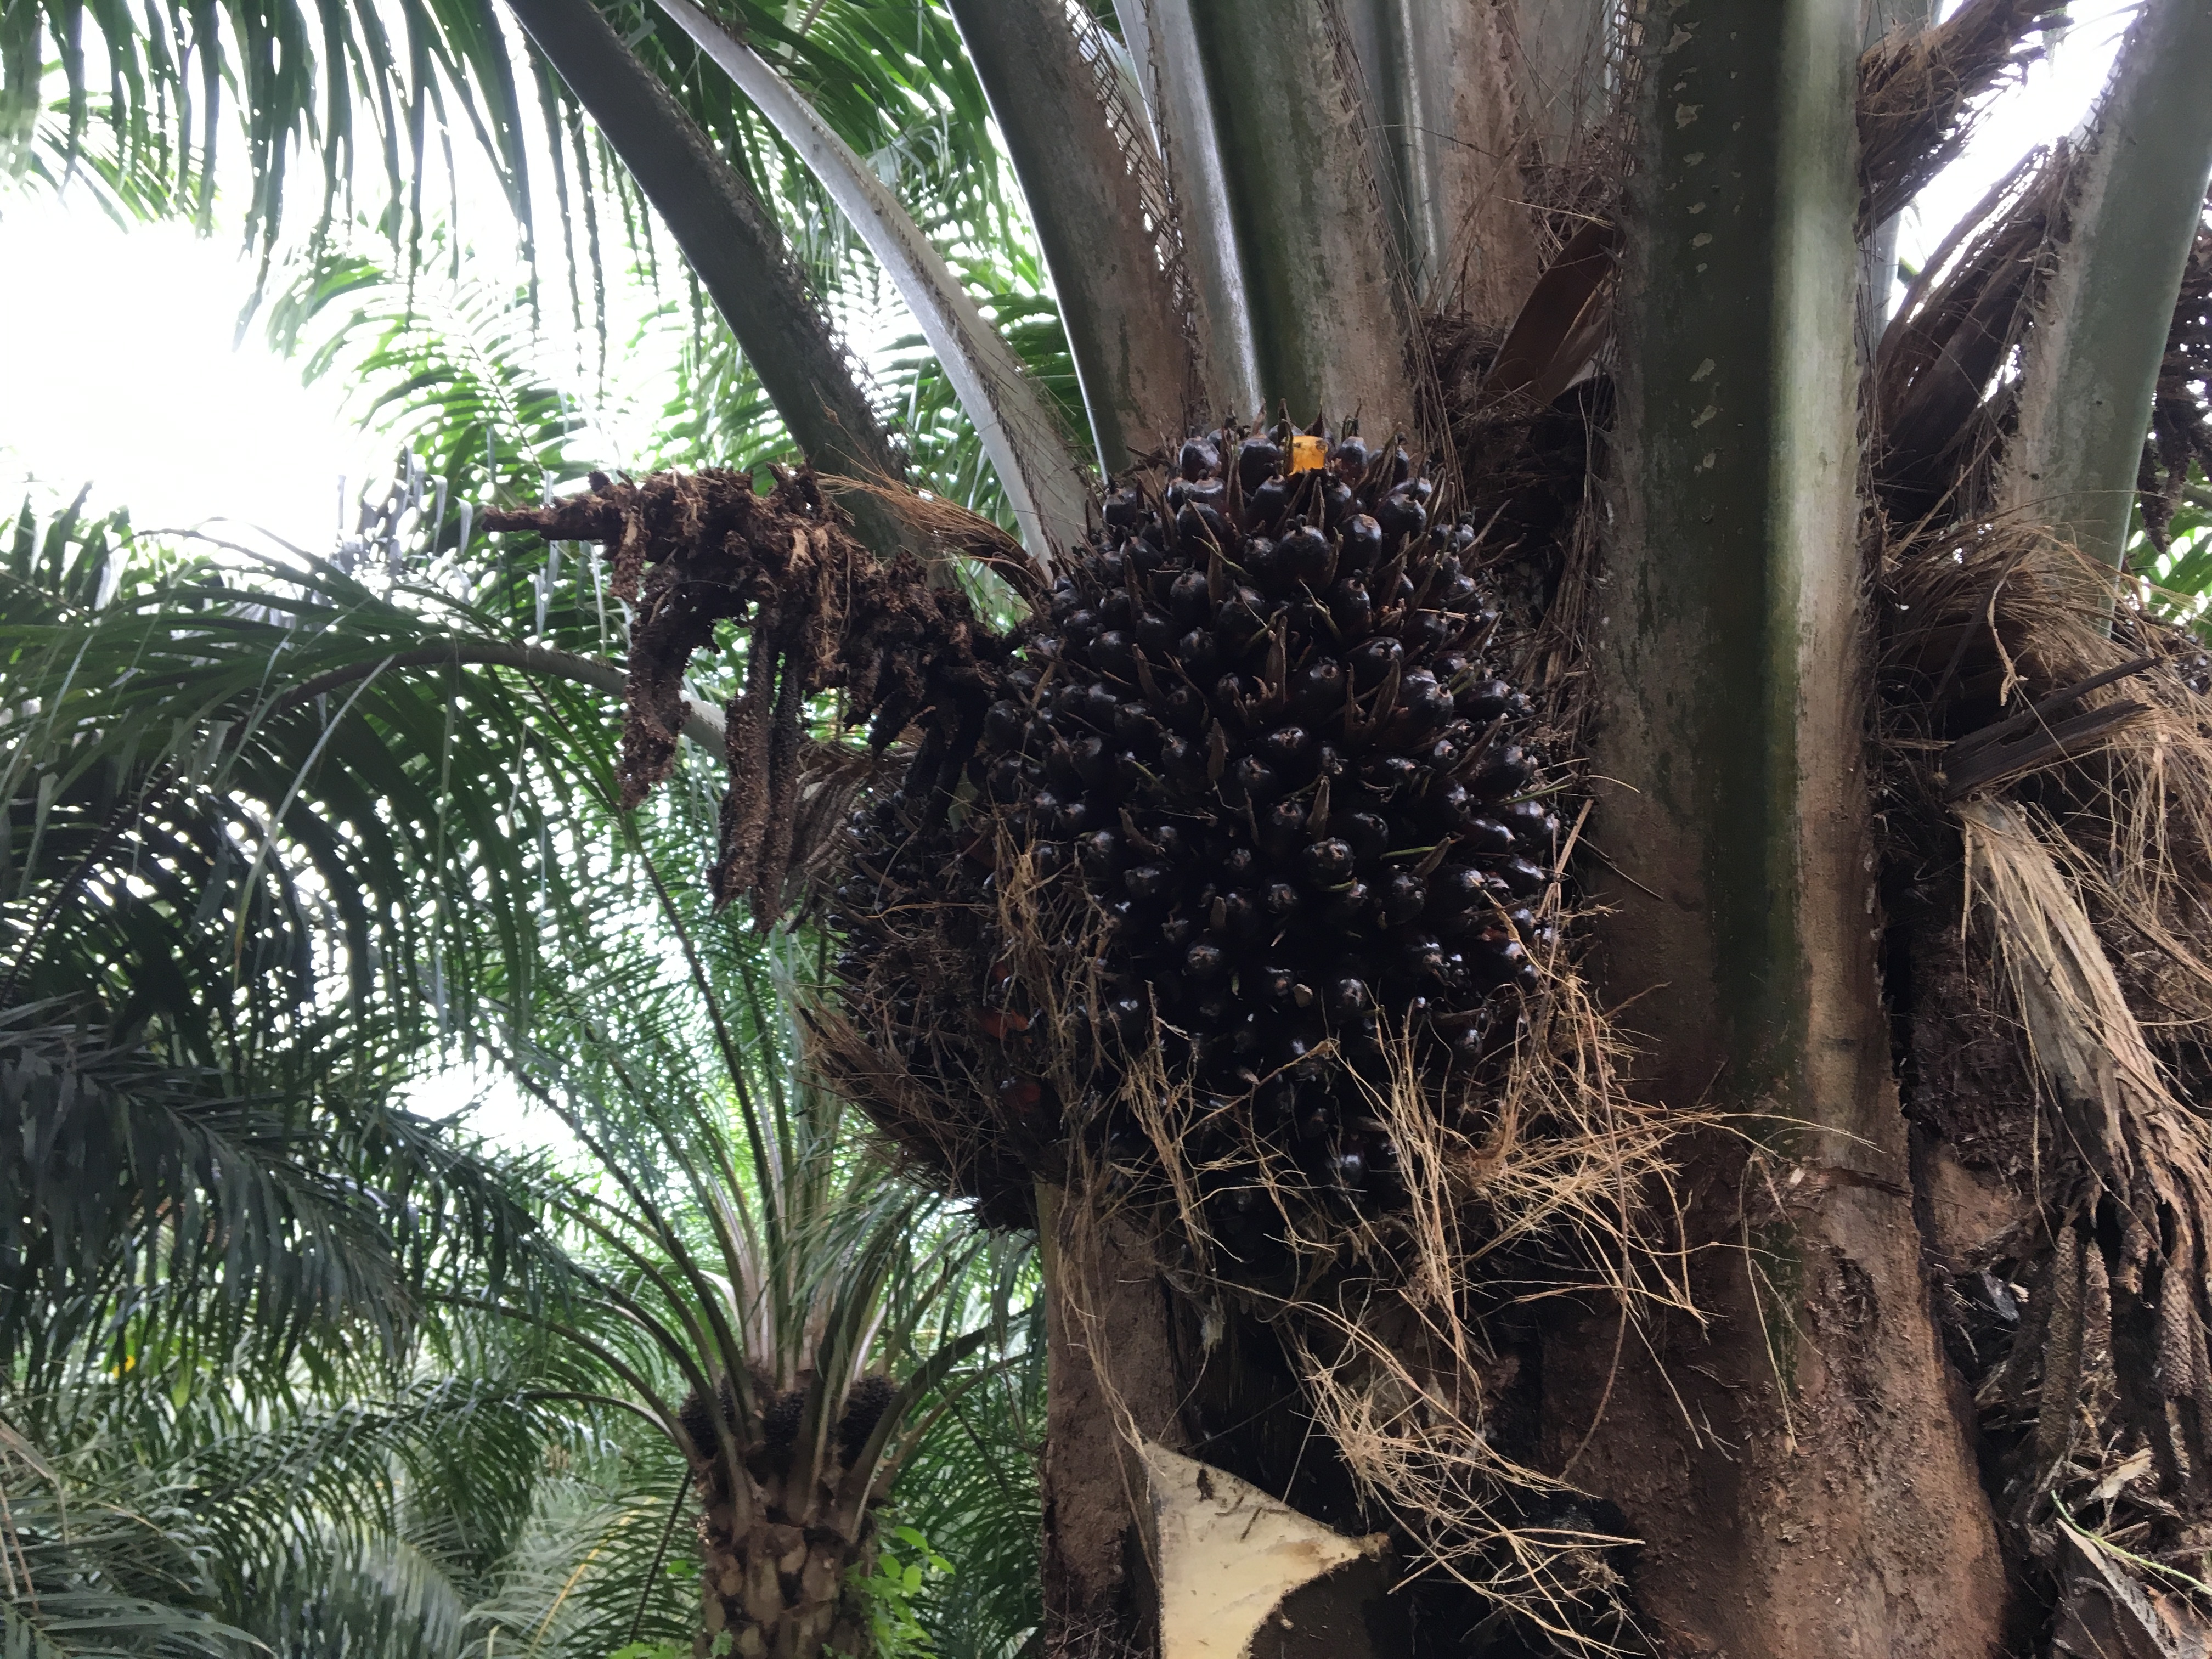
Ripeness: Unripe